Earl Landaff

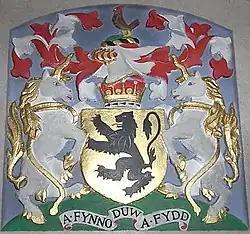
Arms of Mathew, Earls Landaff, in Landaff Cathederal

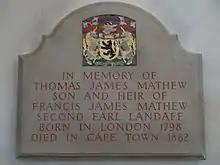
Mural memorial tablet erected 1987 in Llandaff Cathedral: "In memory of Thomas James Mathew son and heir of Francis James Mathew second Earl of Landaff born in London 1798 died in Cape Town 1862". The arms are blasoned: "Or, a lion rampant sable". Crest: "A heathcock proper". Supporters: "Two unicorns rampant silver maned tufted hooved collared and chained or". Motto: "A Fynno Duw a Fydd" ("What God wills will be")

Earl Landaff, of Thomastown in the County of Tipperary, was a title in the Peerage of Ireland. It was created in 1797 for Francis Mathew, 1st Viscount Landaff, who had previously represented County Tipperary in the Irish House of Commons. He had already been created Baron Landaff, of Thomastown in the County of Tipperary, in 1783, and Viscount Landaff, of Thomastown in the County of Tipperary, in 1793, also in the Peerage of Ireland. In 1800 he was elected as one of the 28 original Irish representative peer. He was succeeded by his son, the second Earl. The titles became extinct on his death in 1833. Thomastown Castle was the childhood home of Father Theobald Mathew, "The Apostle of Temperance".